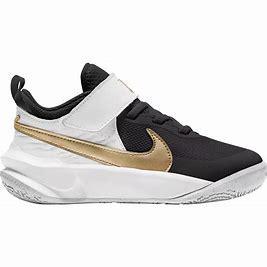
Brand: Nike
Model: Team Hustle D 10